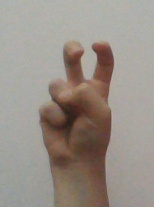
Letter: toot